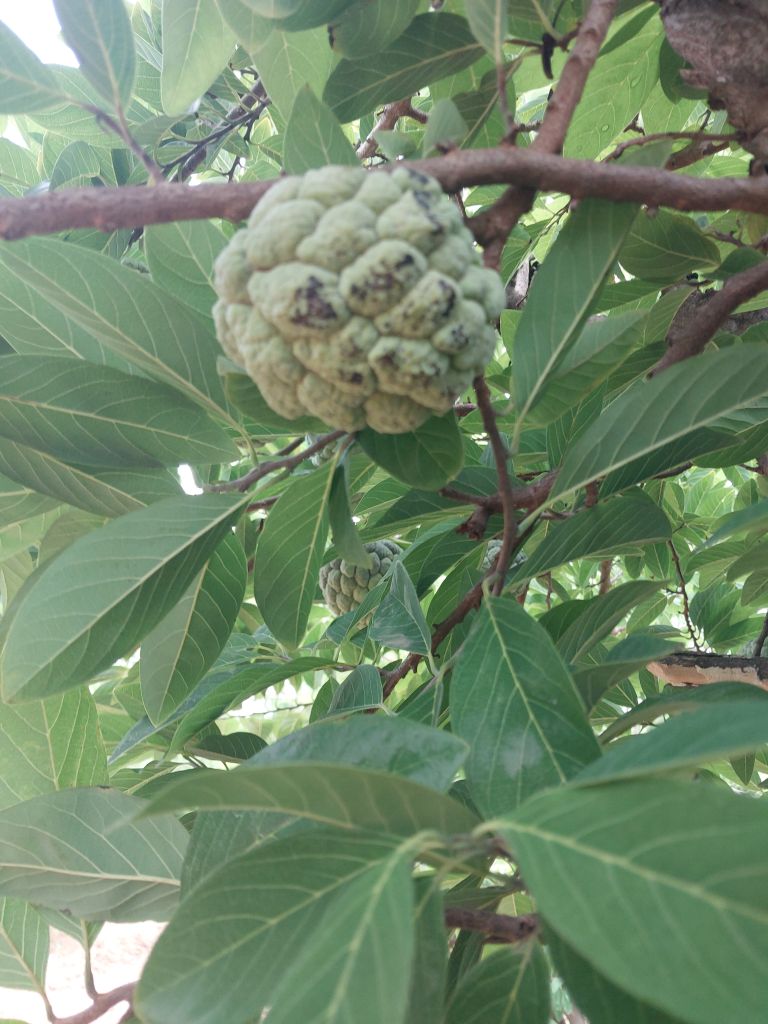
Disease label: Blank Canker